Moses Dickson

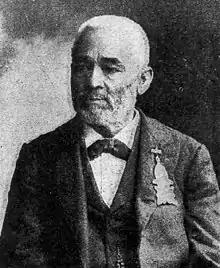
Moses Dickson as an older man

During the Civil War, the Knights disbanded and many of their members, including Dickson, joined the Union Army. With the end of the Civil War, Dickson began to focus on education and economic development among the freed people. He joined the African Methodist Episcopalian church in 1866 and became an ordained minister the following year. In 1869, Dickson became Grand Master of Grand Lodge of Missouri, Prince Hall Freemasonry. He also was highly involved in the Heroines of Jericho, an auxiliary group open to Black woman to the Holy Royal Arch Masons, publishing a ritual handbook for the Heroines in 1895. He started schools for black children and lobbied to obtain black teachers for black children. With other returning black Union soldiers, he was one of the co-founders of the "Lincoln Institute" (later Lincoln University) in Jefferson City, Missouri, as well as a founding member of the Missouri Equal Rights League. In 1879–1880, Rev. Dickson served as President of the Refugee Relief Board which provided aid and support to the approximately 16,000 African Americans from the South who ended up in St. Louis on their way to Kansas and other states as part of the Exoduster movement.